Jermuk (water)

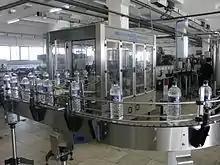
Jermuk Group CJSC

In 1830 the first study was conducted by G. Voskoboynikov, systematic research began in 1925, Since 1938-operation works.